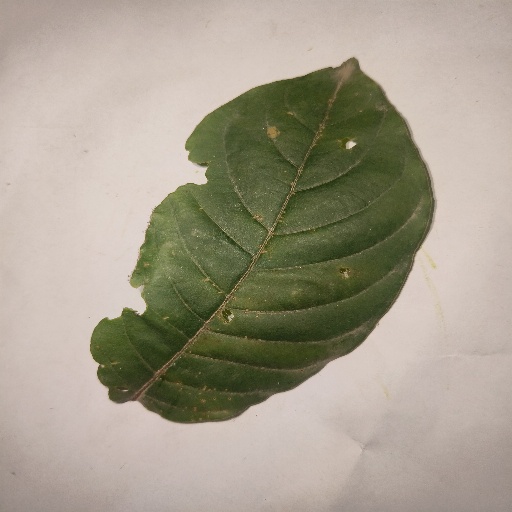
Species: HariTaki
Leaf condition: Bacterial Spot